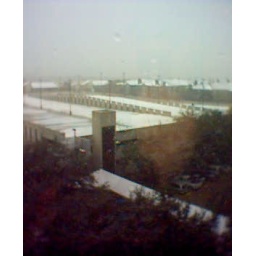
The view from my office window of the parking garage covered in snow.